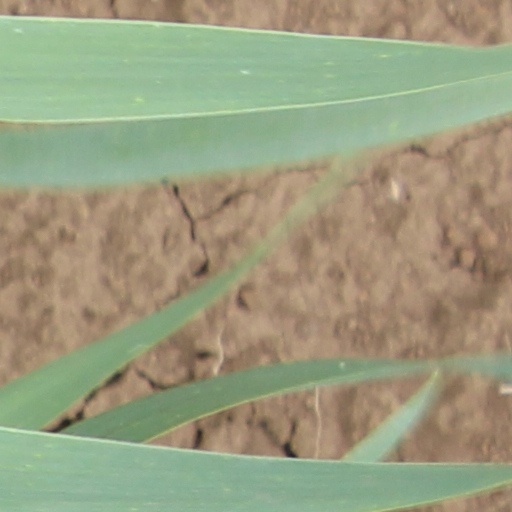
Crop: wheat